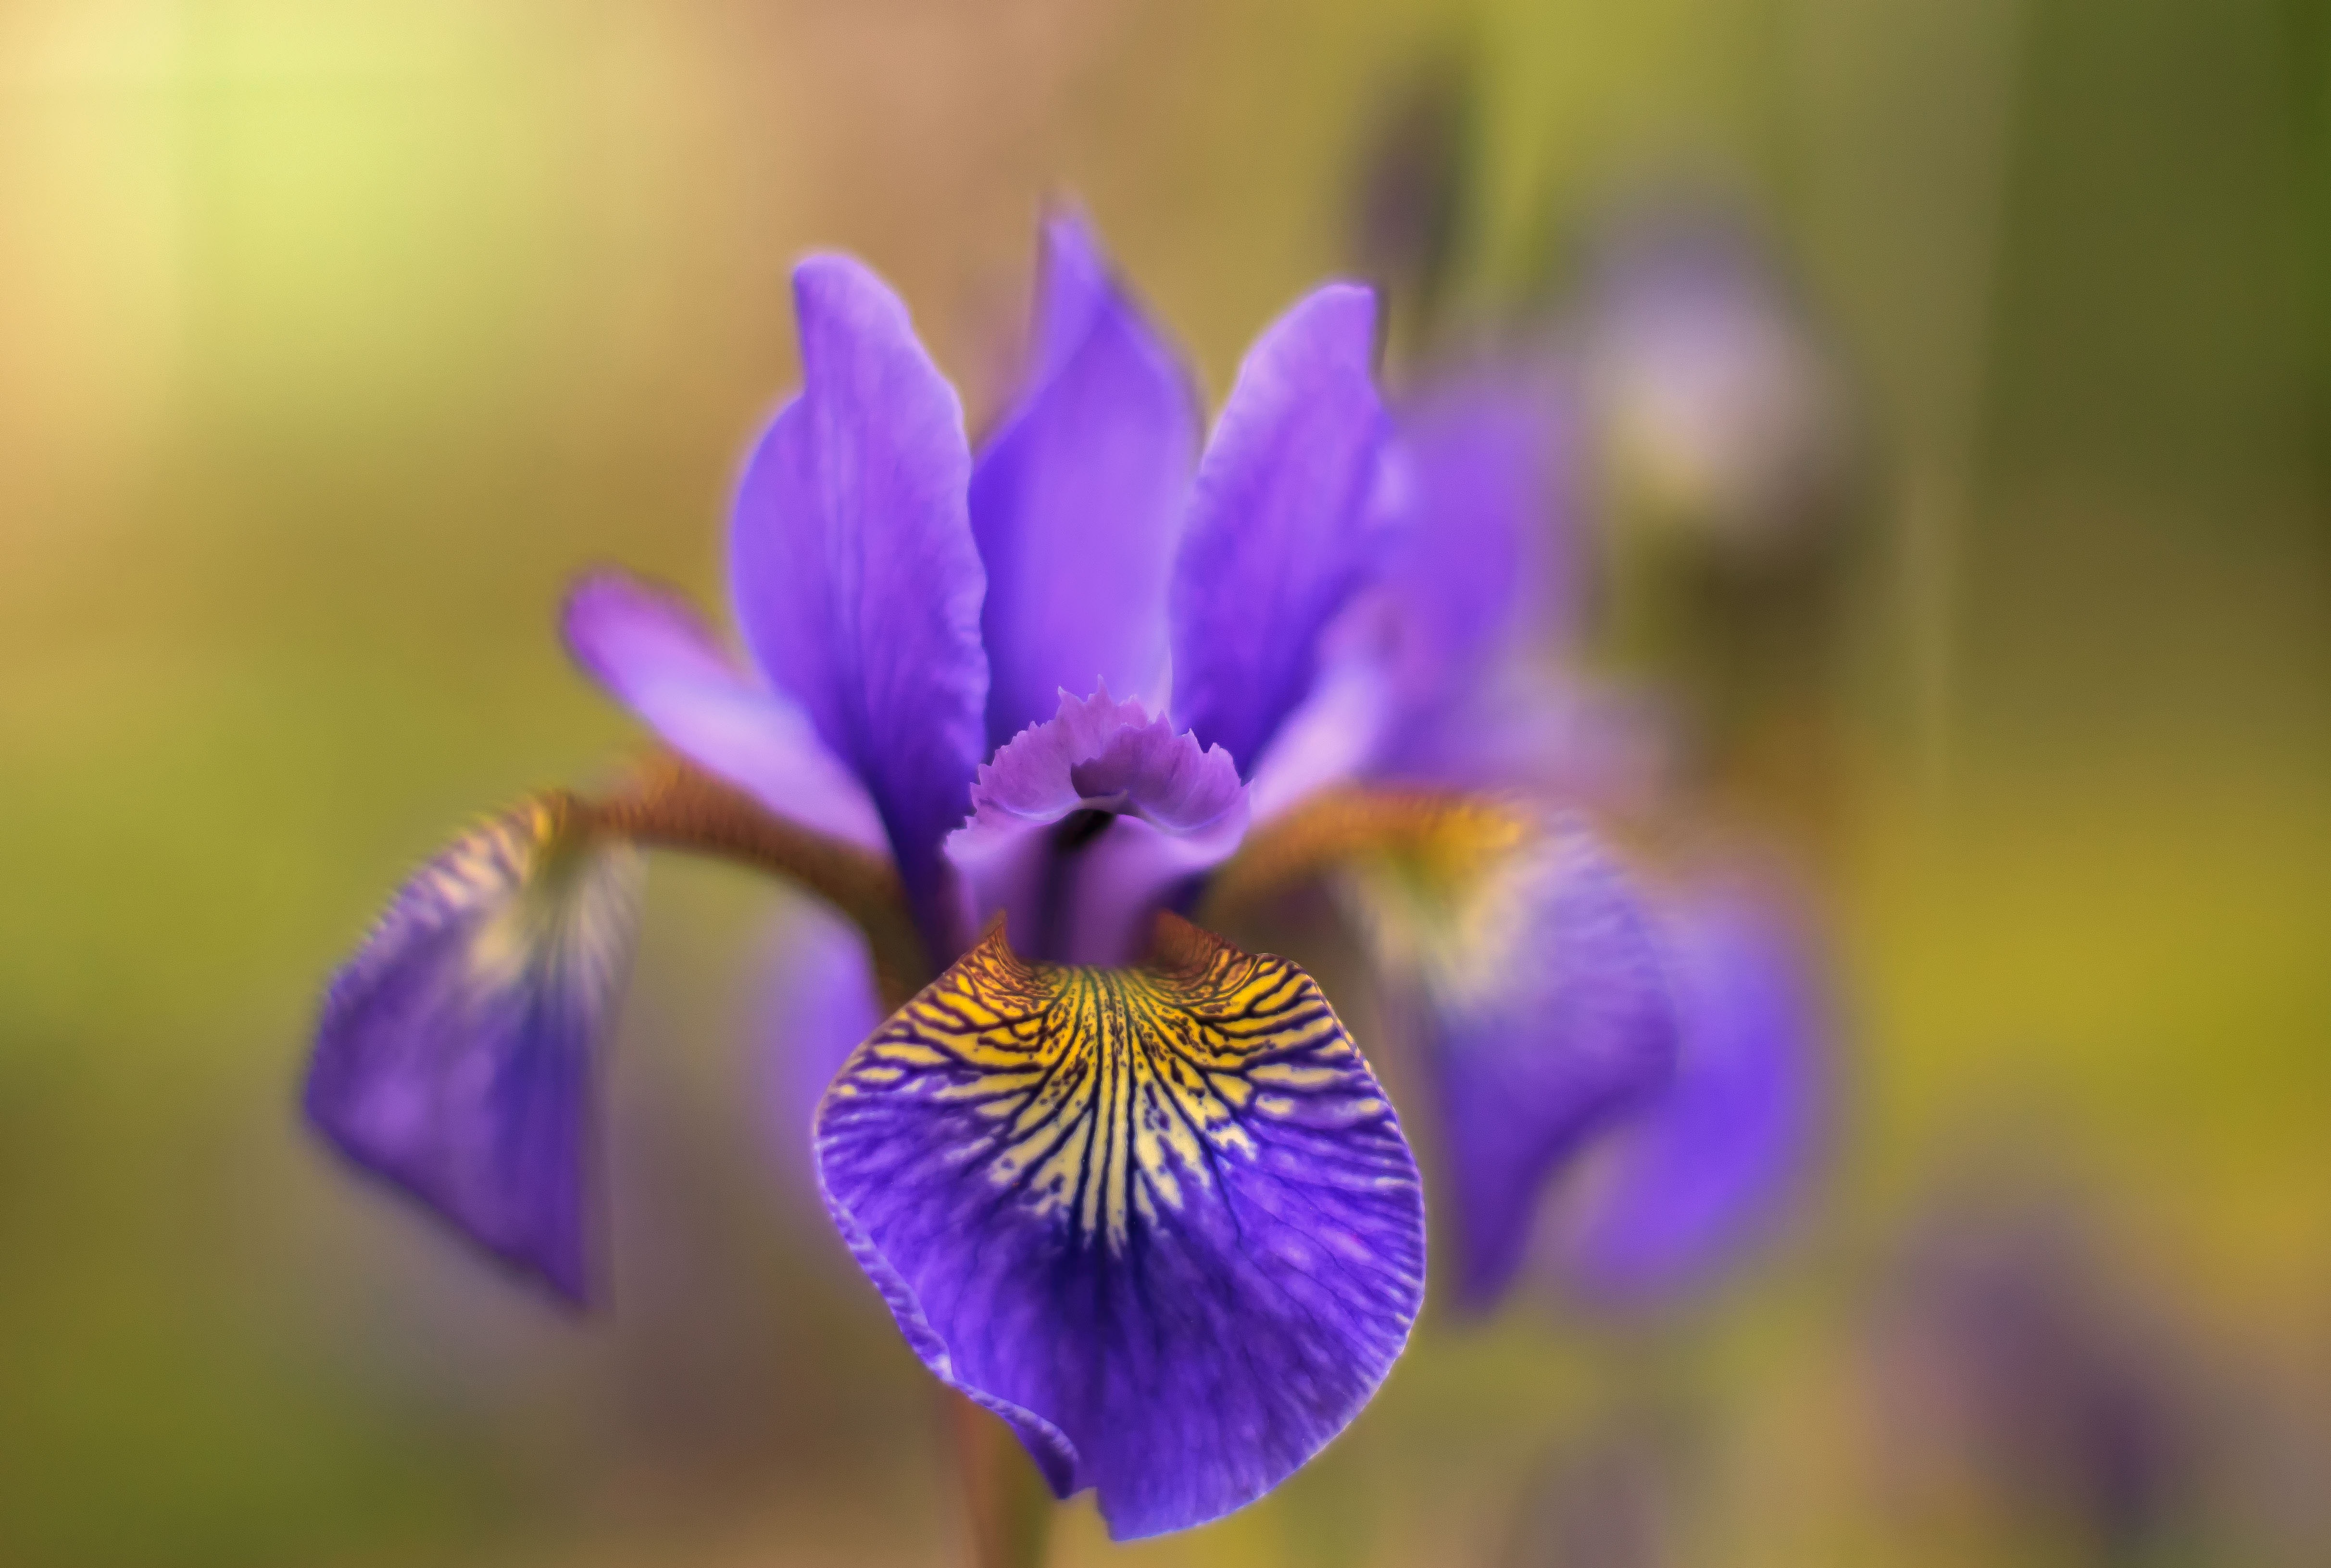
nature, blossom, plant, photography, flower, purple, petal, botany, garden, flora, wildflower, flowers, close up, iris, eye, organ, lily, crocus, macro photography, flowering plant, land plant, violet family, iris family